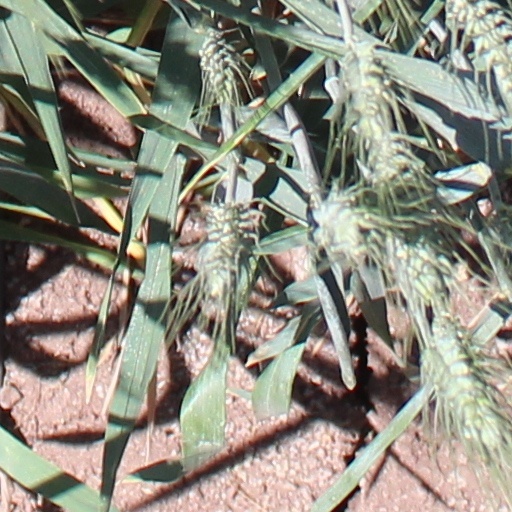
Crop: wheat